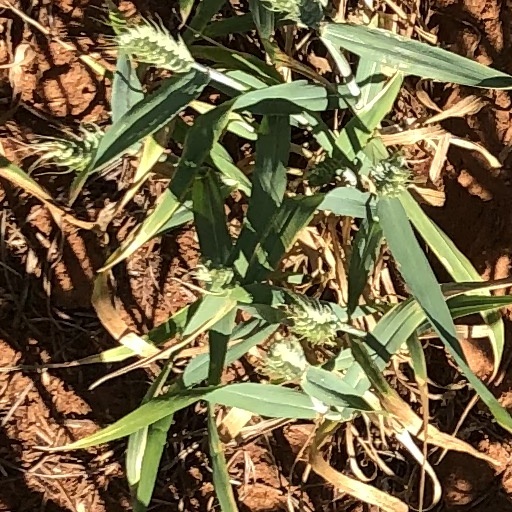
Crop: wheat